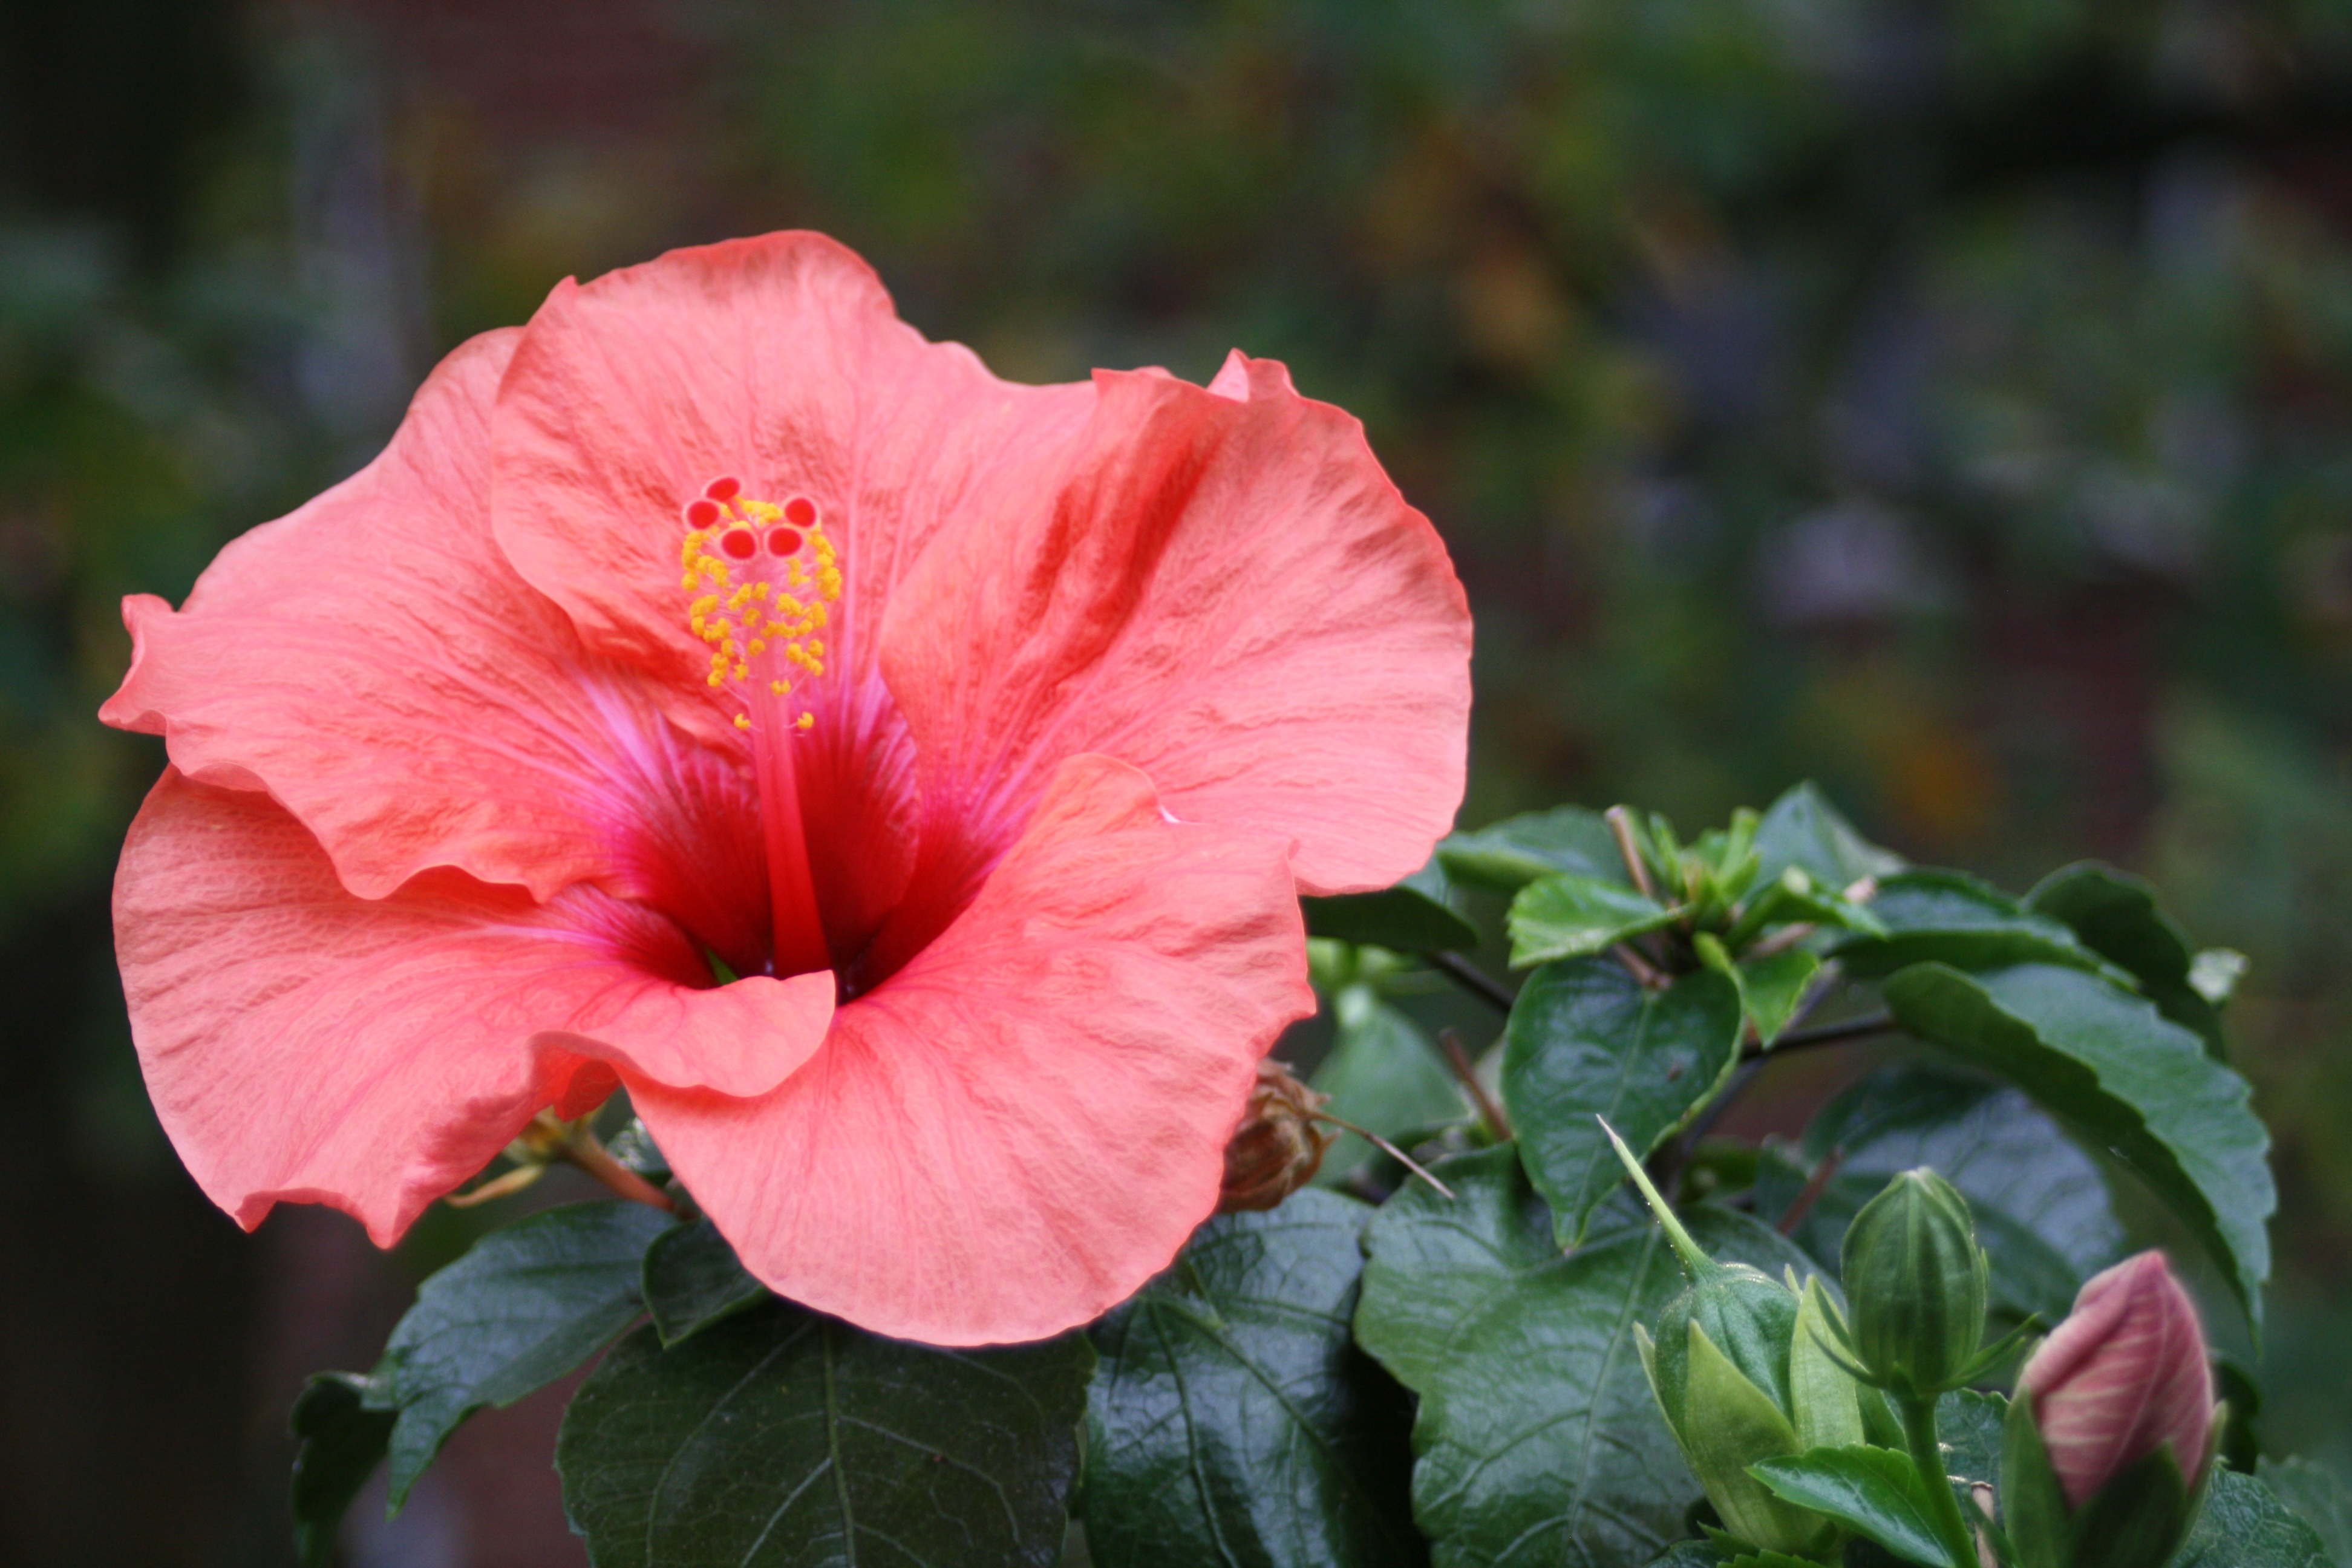
nature, blossom, plant, flower, petal, bloom, red, close, flora, shrub, hibiscus, malvales, flowering plant, china rose, chinese hibiscus, land plant, room hibiscus